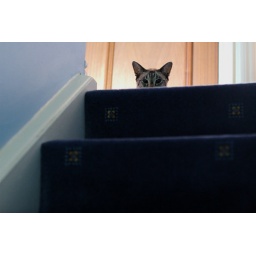
Scamp above the stairs in my house back home